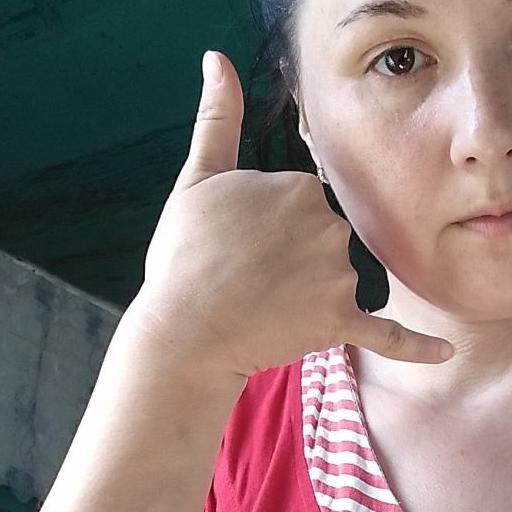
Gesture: call